Datong

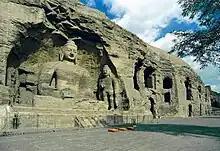
The Yungang Grottoes

Datong is the northernmost city of Shanxi, and is located in the Datong Basin, with an administrative area spanning latitude 39° 03'–40° 44' N and longitude 112° 34'–114° 33' E. The urban area is surrounded on three sides by mountains, with passes only to the east and southwest. Within the prefecture-level city elevations generally increase from southeast to northwest. Datong borders Ulanqab (Inner Mongolia) to the northwest and Zhangjiakou (Hebei) to the east, Shuozhou (Shanxi) to the southwest, and Xinzhou (Shanxi) to the south.